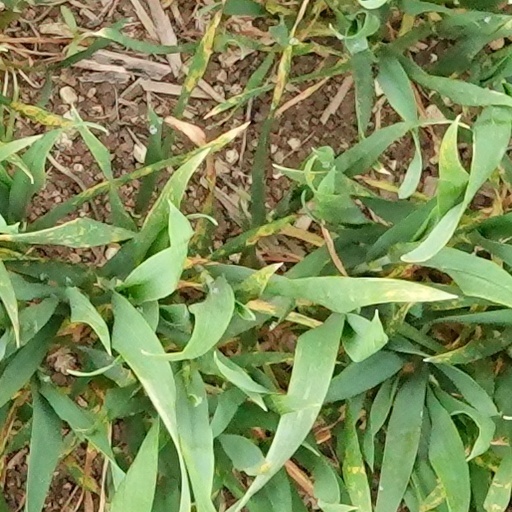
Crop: wheat